Khoja

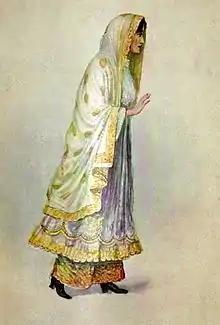
A watercolor painting of a Khoja woman by M. V. Dhurandhar, 1928

The Khojas are an ethnic and cultural group originating from Hindu Lohanas. Their ethnonym "Khoja" is derived from the Persian term "khwāja", which roughly translates to 'Lord' or 'Master', a translation of the traditional Lohana title of "ṭhakkar". However, this term also included certain groups such as Charanas, predominantly from Gujarat and Kutch.